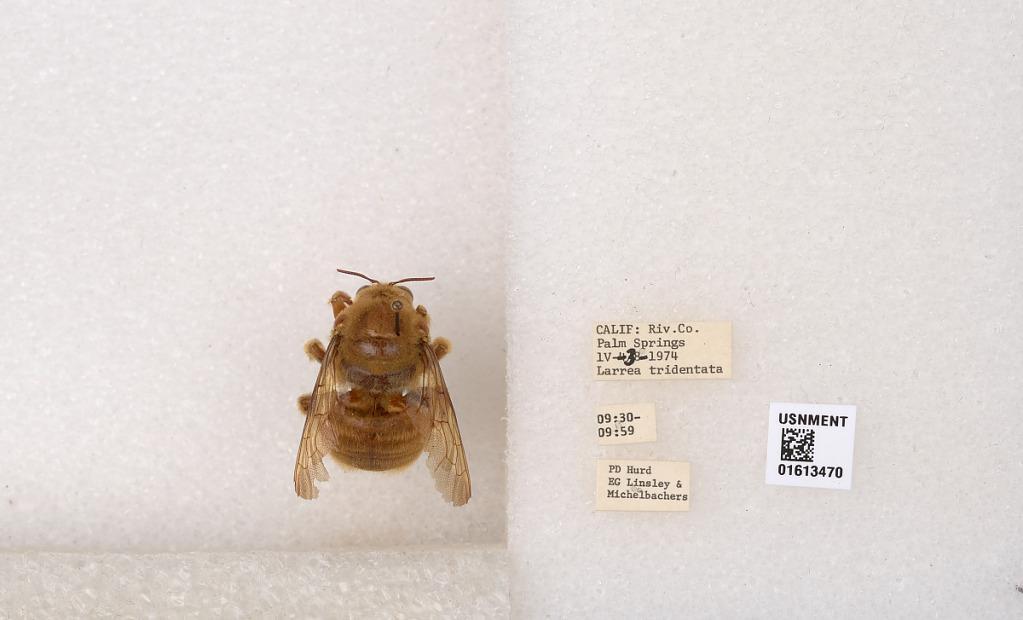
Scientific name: Xylocopa (Neoxylocopa) varipuncta Patton
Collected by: P. Hurd, E. Linsley & Michelbachers
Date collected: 1974-4-3
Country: United States
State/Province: California
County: Riverside
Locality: Palm Springs
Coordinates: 33.8303, -116.545